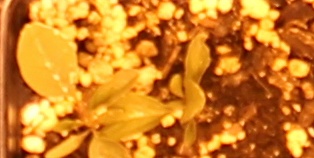
Label: Palmer Amaranth